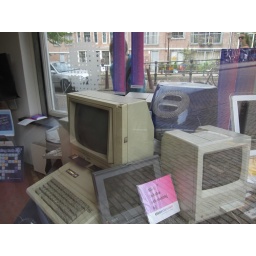
Found in the office window of a Dutch prepress business in Amsterdam. :)